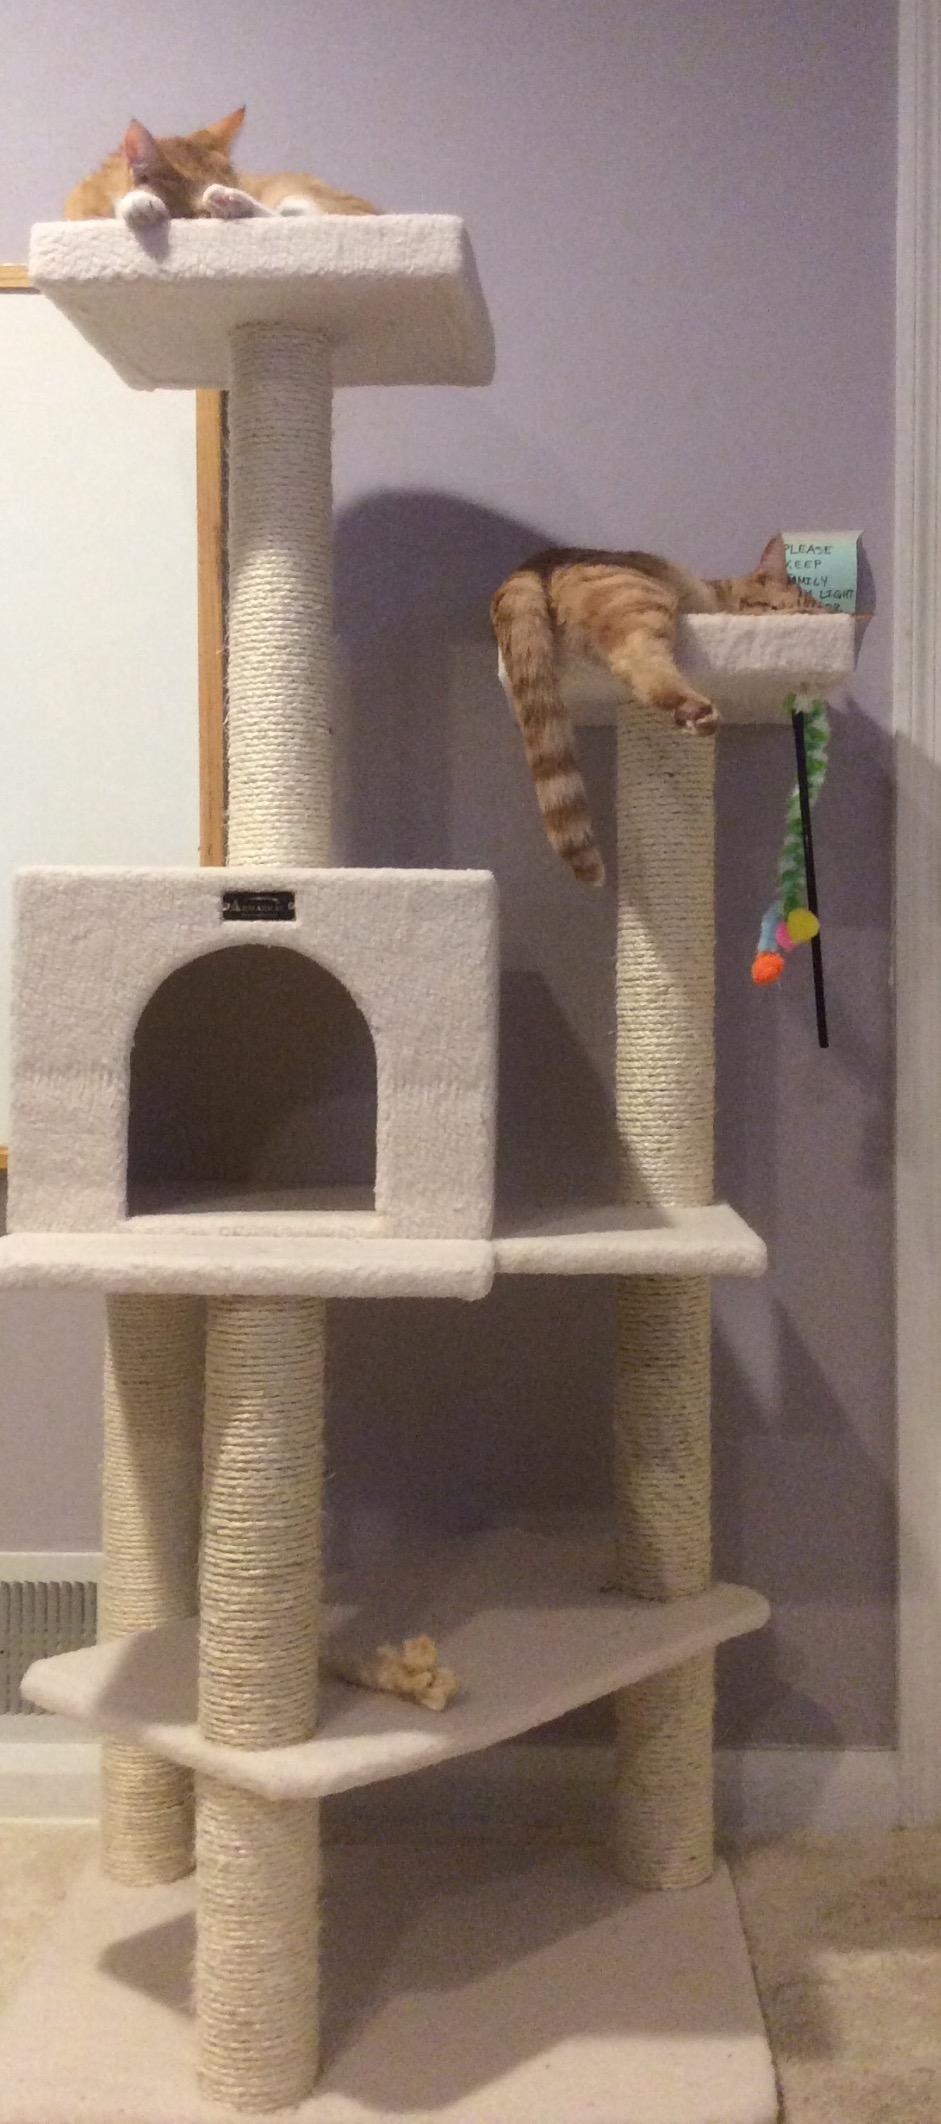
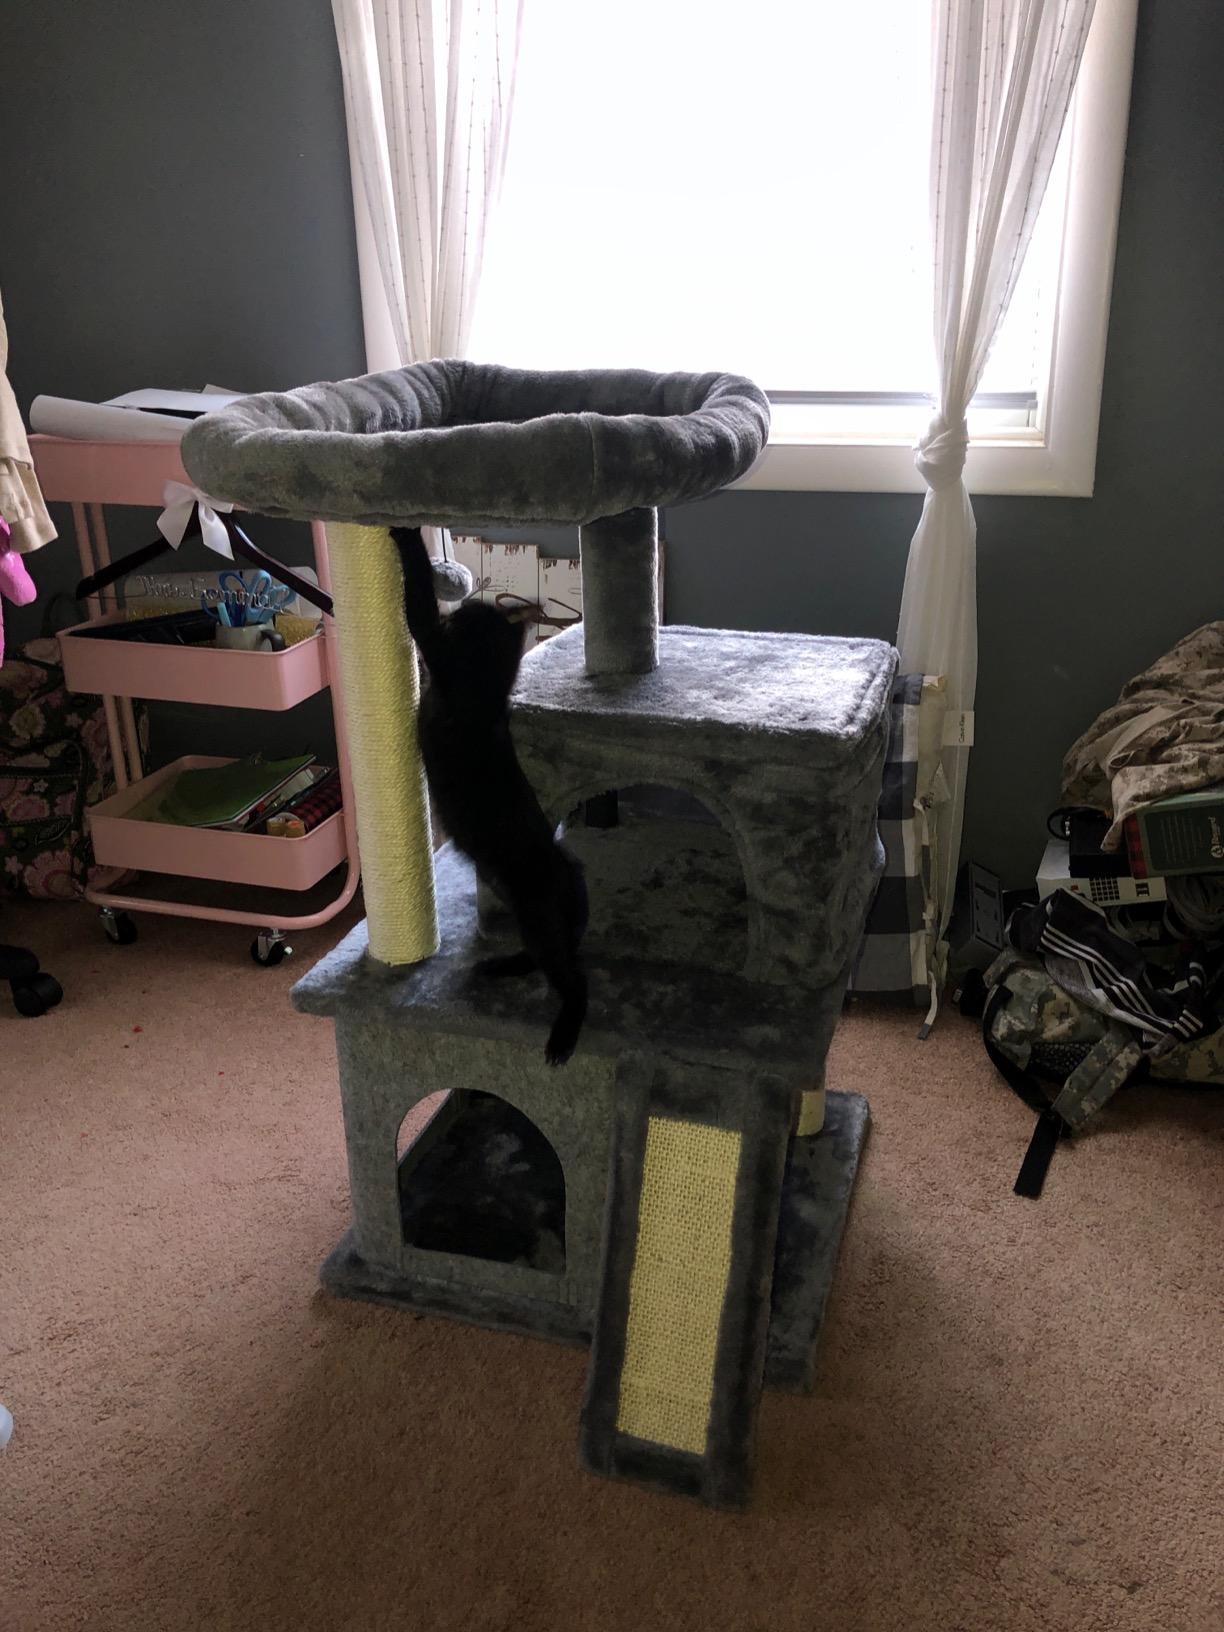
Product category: items_cat tree
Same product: no